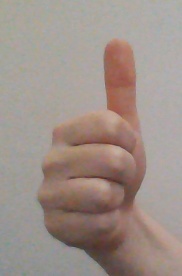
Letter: aleff